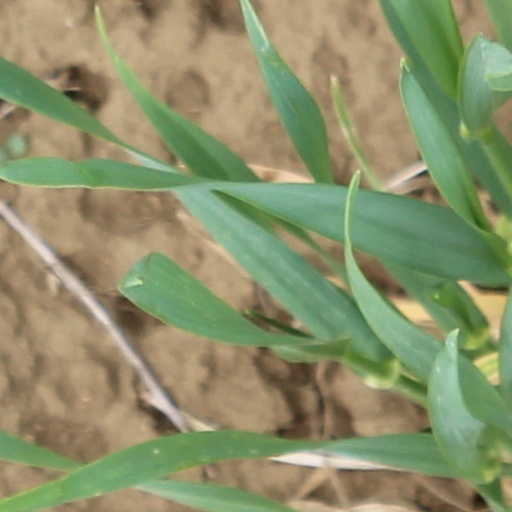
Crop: wheat